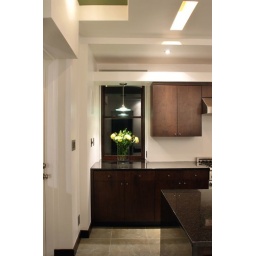
modern kitchen in historic house